Charles Chapman House

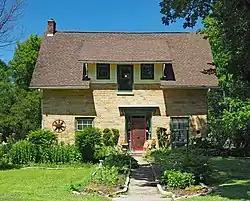
The Charles Chapman House viewed from the south

The Charles Chapman House is a historic house in Mankato, Minnesota, United States. It was built around 1858. It was listed on the National Register of Historic Places in 1980 for its local significance in the theme of exploration/settlement. It was nominated for its association with Charles Chapman, an early surveyor and city engineer who played a key role in Mankato's initial development.